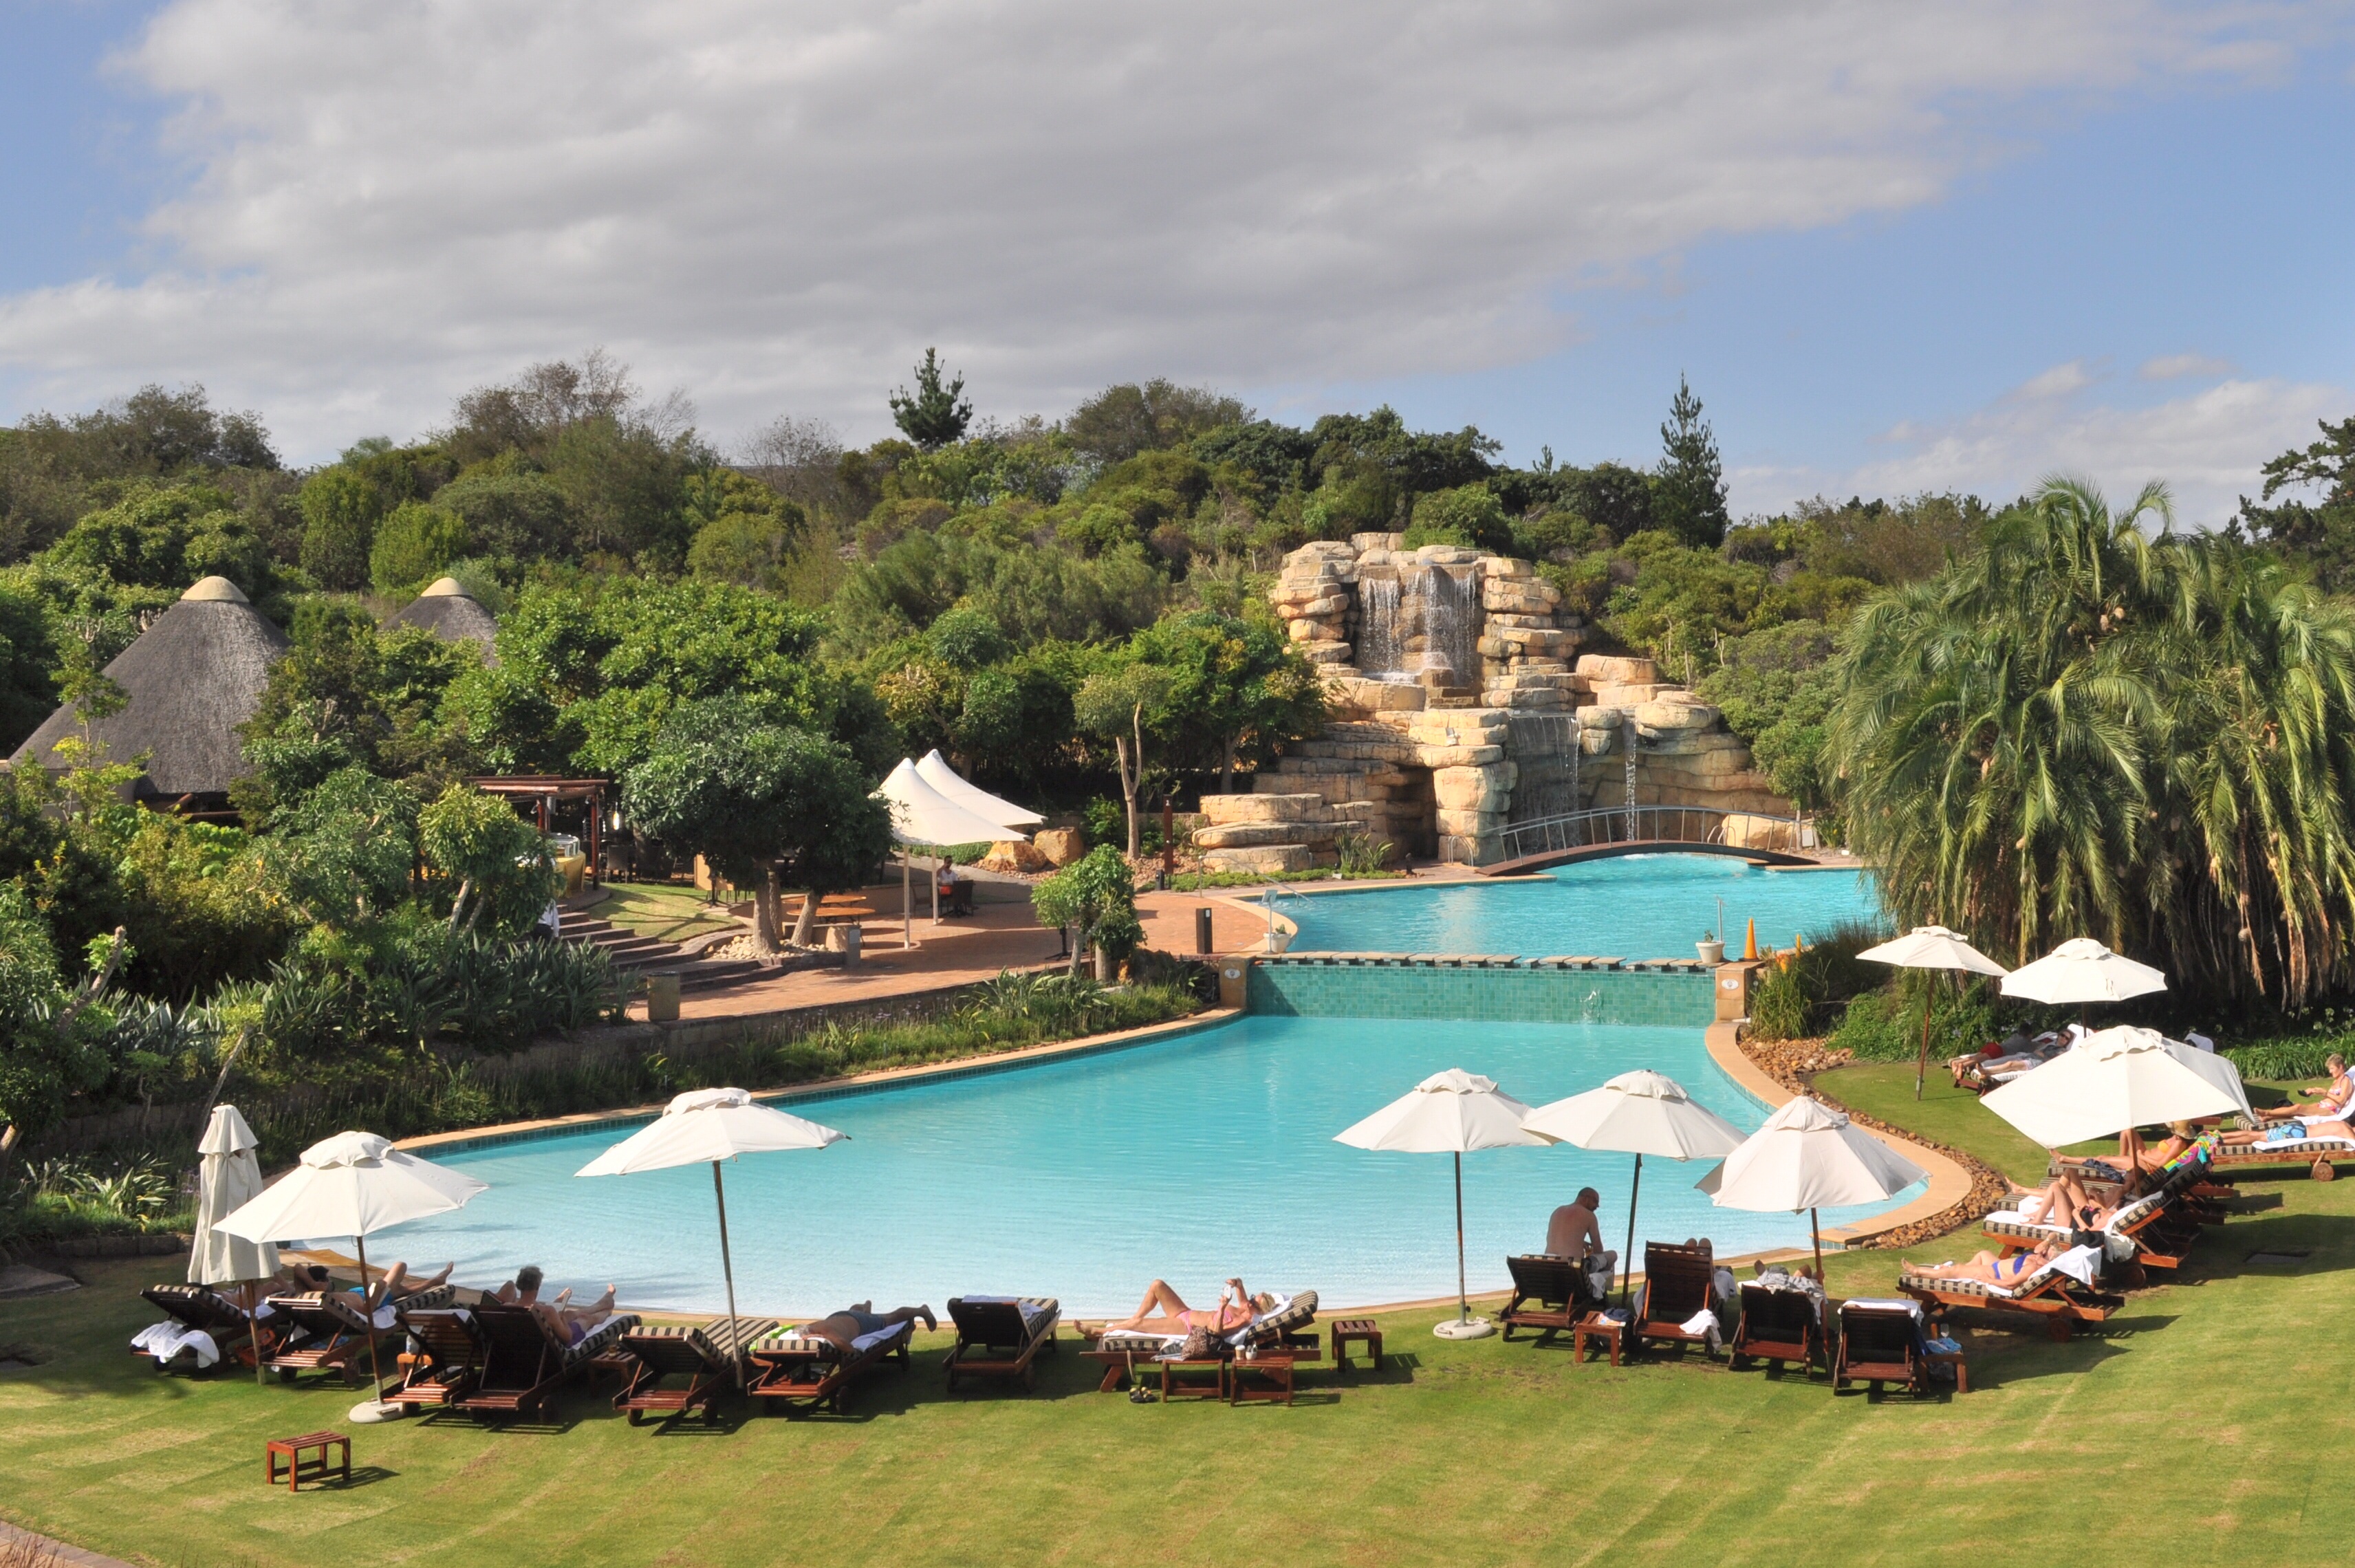
villa, summer, relax, swimming pool, bay, property, leisure, hotel, resort, estate, south africa, vacantion, lesure